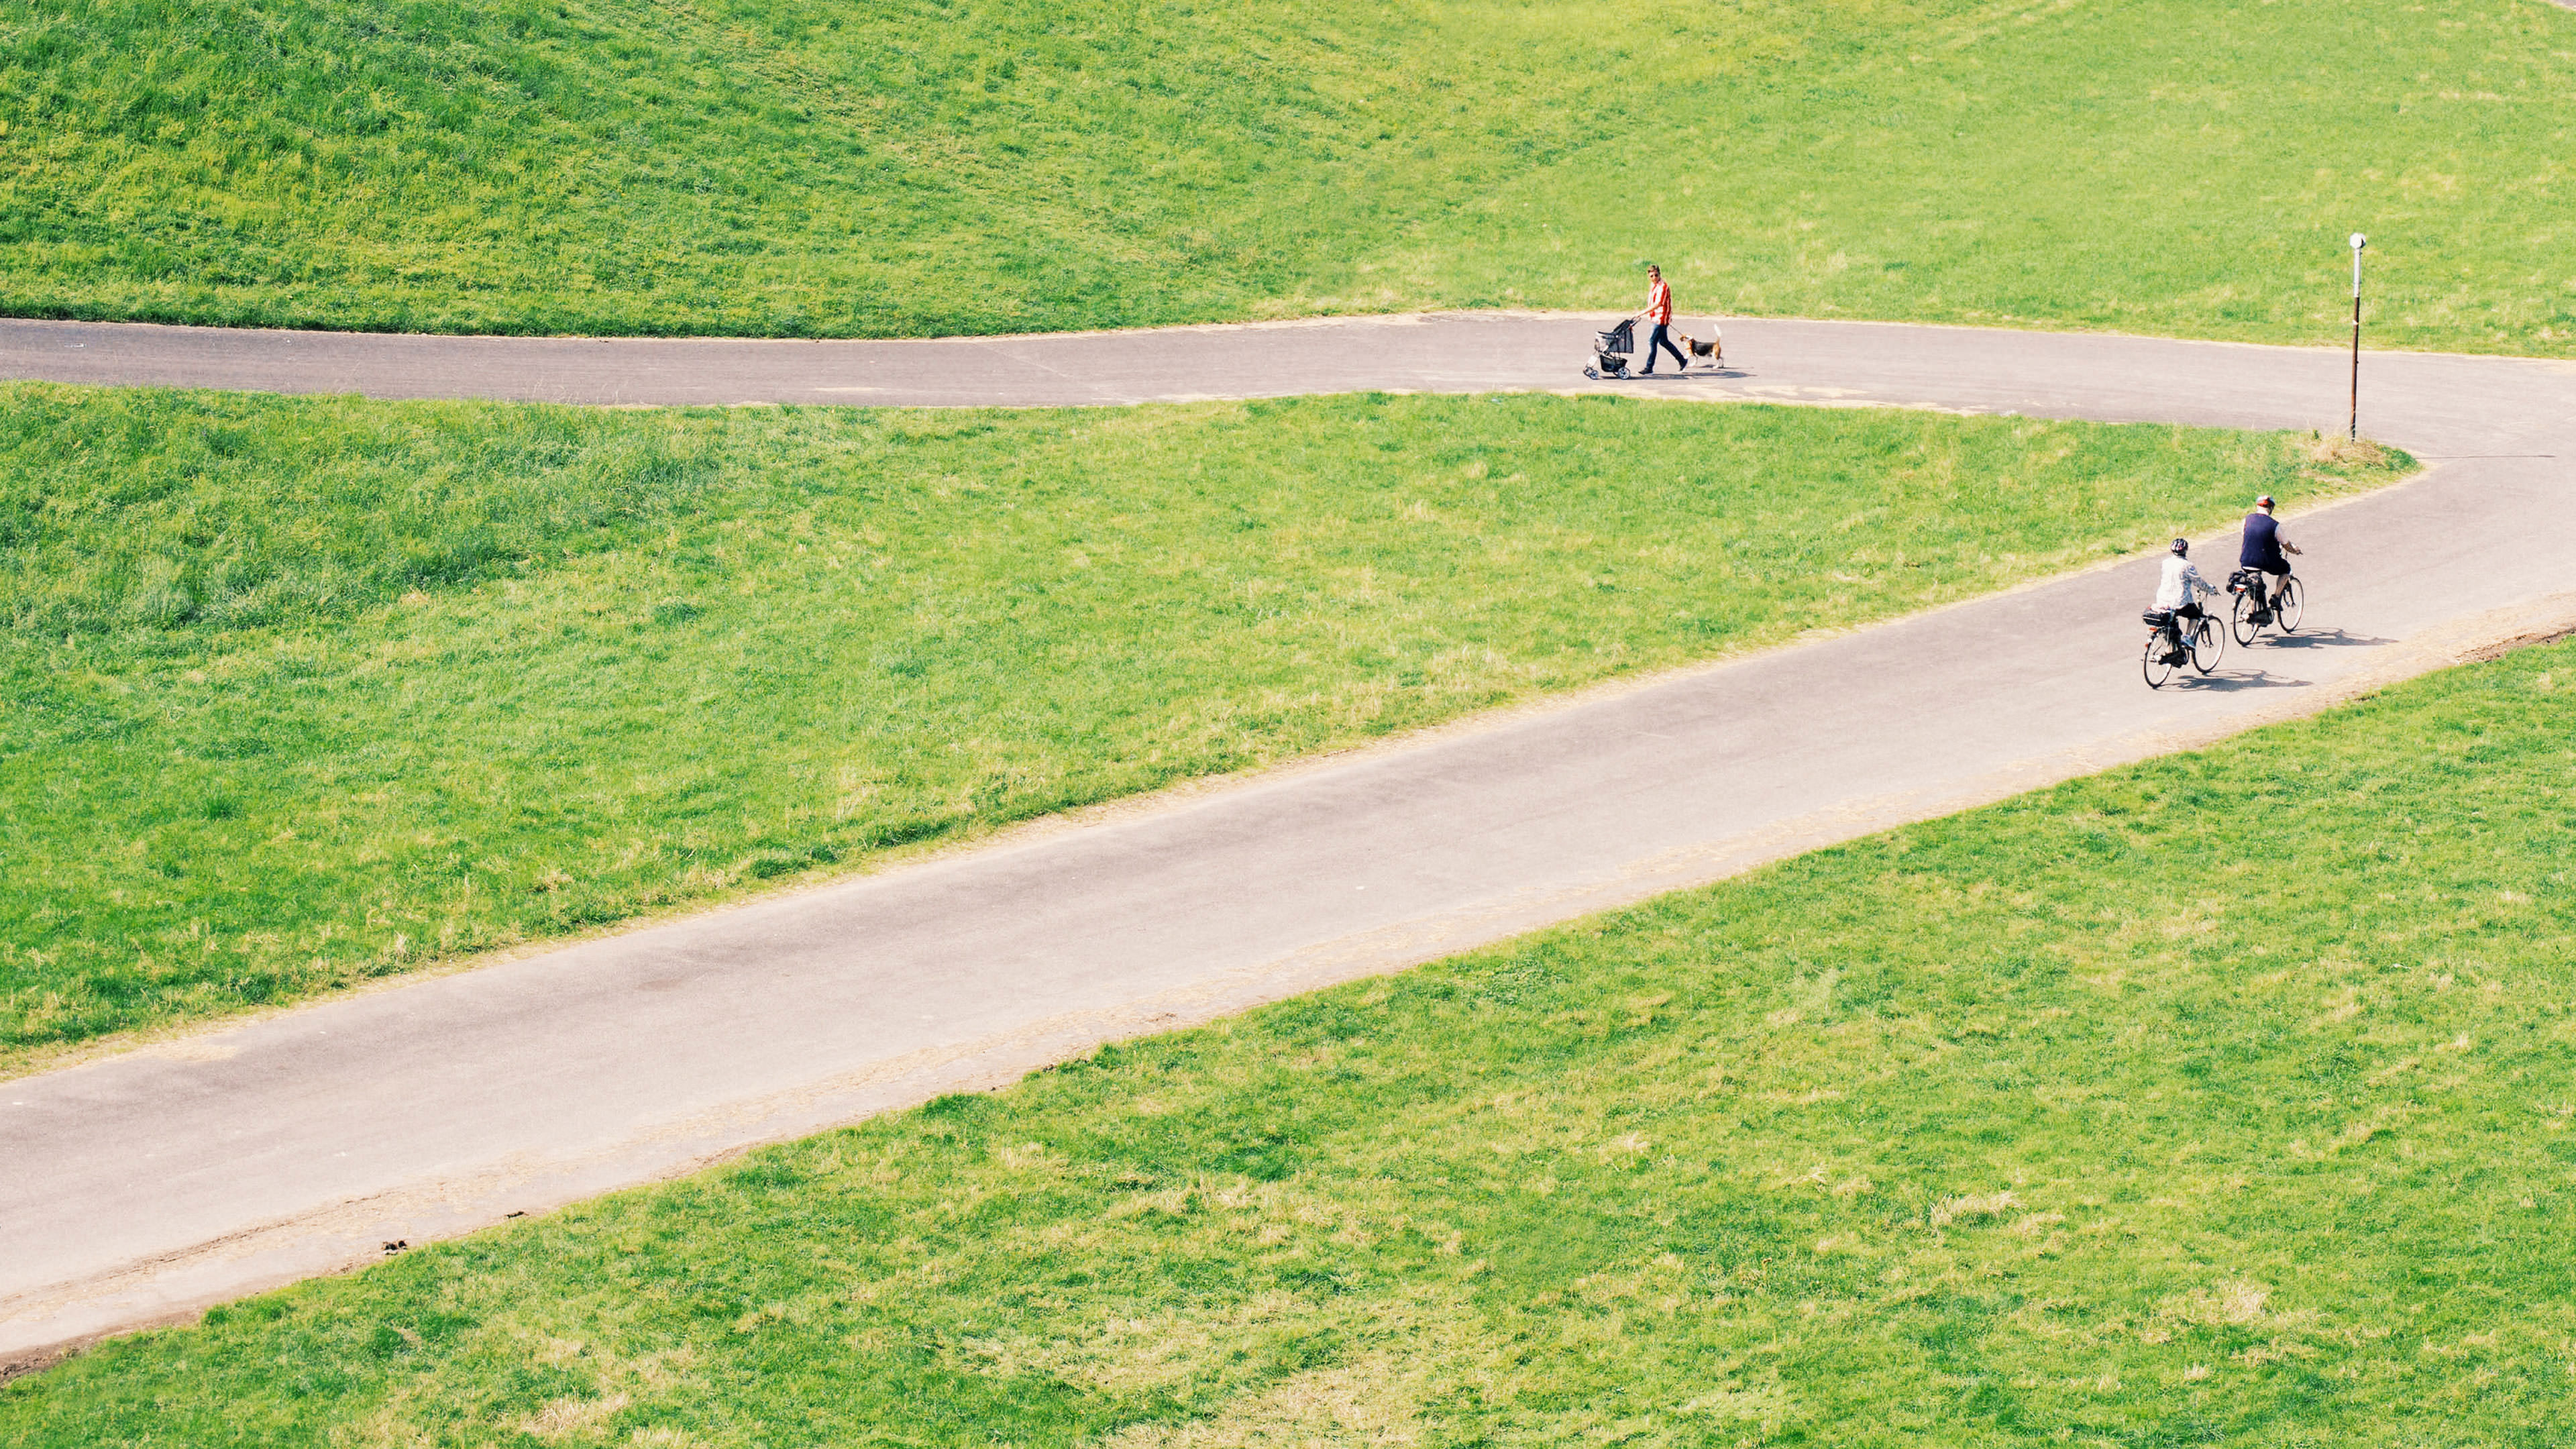
landscape, nature, path, pathway, grass, people, road, field, lawn, meadow, hill, highway, asphalt, green, pasture, lane, plain, outdoors, roadway, bicycles, grasslands, biking, way, bikes, race track, rural area, aerial photography, grass field